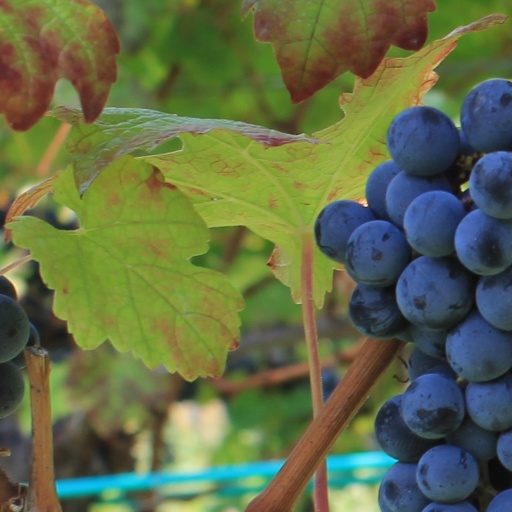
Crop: grape